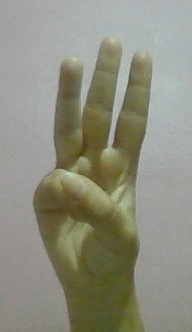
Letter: thaa